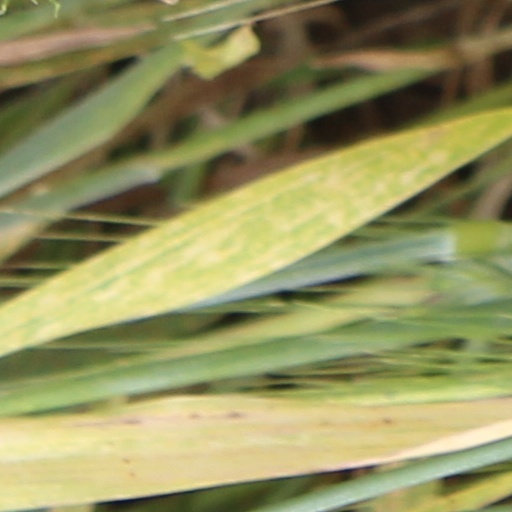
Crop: wheat